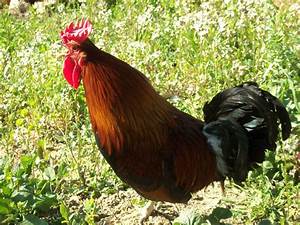
Label: gallina